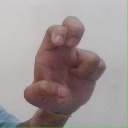
अक्षर: अ